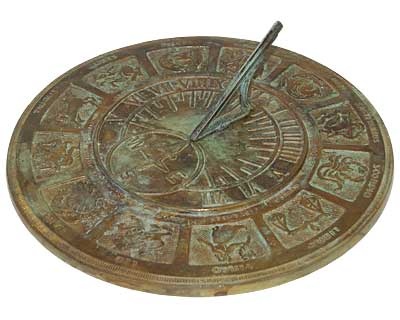
Rome Brass Zodiac Sundial, Aged Brass, 13.25" dia.
Make a classic timepiece the star of your landscaping with this Rome Brass Zodiac Sundial. This intricate, brass dial showcases all the astrological signs, and its generous, 13.25" diameter captures the eye. A 7.25" diameter, raised center section sports Roman numerals and holds a gnomon, creating the traditional sundial. Raised representations of all the zodiac symbols form the exterior band, with their name impressed above each for contrast. The months of the year rest in the spans beneath these figures, corresponding to the dates of each sign, and a crescent moon shape on the gnomon completes the piece. The verdigris hints below the brown and brass tones mesh with your landscaping, while the solid brass construction forms a robust accent. Rest this dial on a level surface within your flowers, or attach it to an existing Rome sundial pedestal (not included) for height and visual impact. Create a heavenly adornment in your garden using this Brass Zodiac Sundial. Dimensions: 13.25" dia. x 3.625"H Mounting: place on pedestal or ground Construction: solid brass
Brand: Rome Industries Inc
Category: Home & Garden > Decor > Sundials